Vallparadís Park

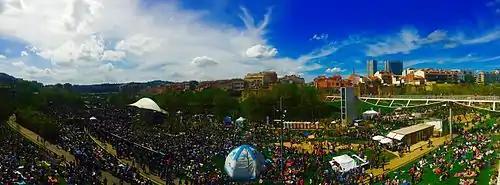
General view of the Picnic Jazz, in March 2017. On the left, the neighborhood of Can Jofresa, on the right, the bridge of the Font d'en Serracanta walkway.

The green space of Vallparadís park has several facilities —apart from the conventional ones of an urban park— that provide an extra service to users. These include a 180-meter-long swimming pool, a large-scale train that runs through the center of the park, a bio-healthy playground, children's areas, restaurants and full accessibility for people with reduced mobility, despite the park's varying levels.